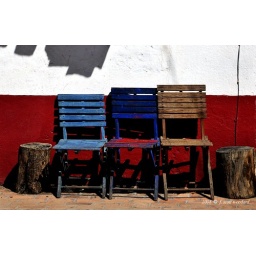
Chairs against wall on main road into Colonial mining center.